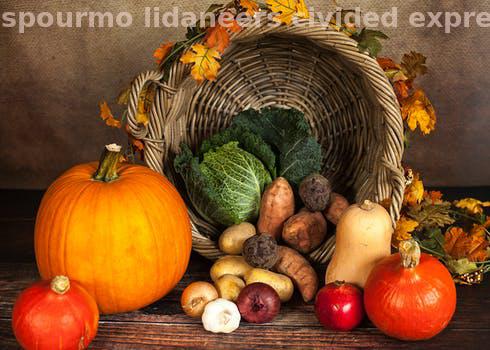
Label: Watermark